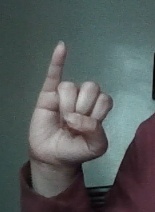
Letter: meem